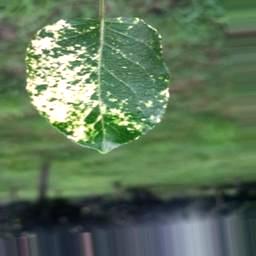
Label: Apple_Mosaic